Lehmann-Garten

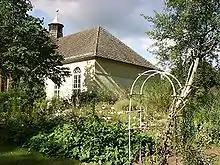
Lehmann-Garten

The Lehmann-Garten (2,500 m) is a botanical garden located at Prenzlauer Allee 28, Templin, Brandenburg, Germany. It is open Wednesday mornings without charge.